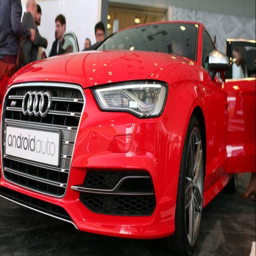
hands on with interest with software